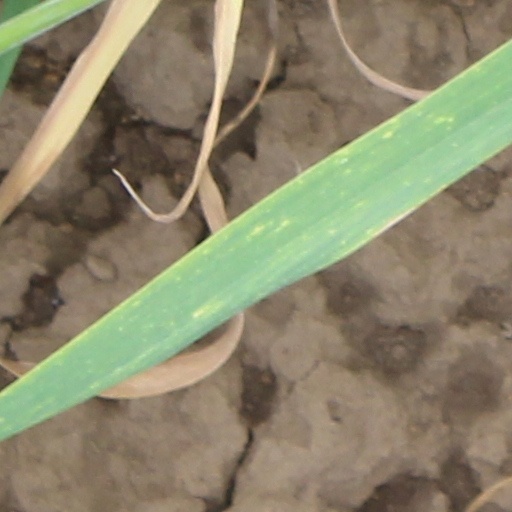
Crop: wheat